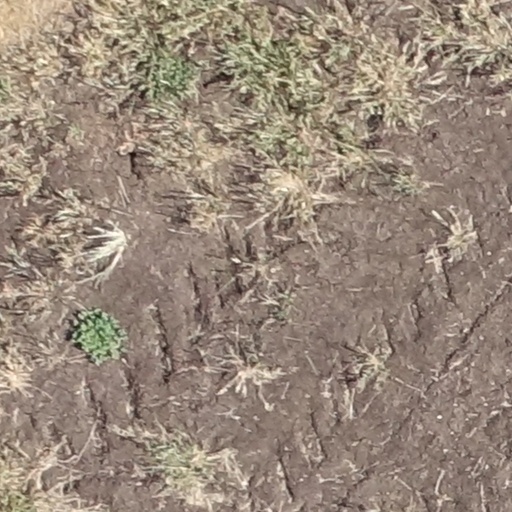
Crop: sorghum